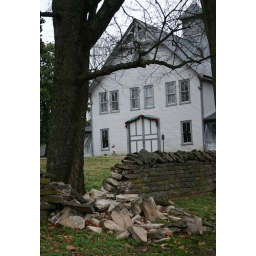
1.01.2007: A dry stone fence in need of repair near the carriage house at Belle Meade Plantation, Nashville.